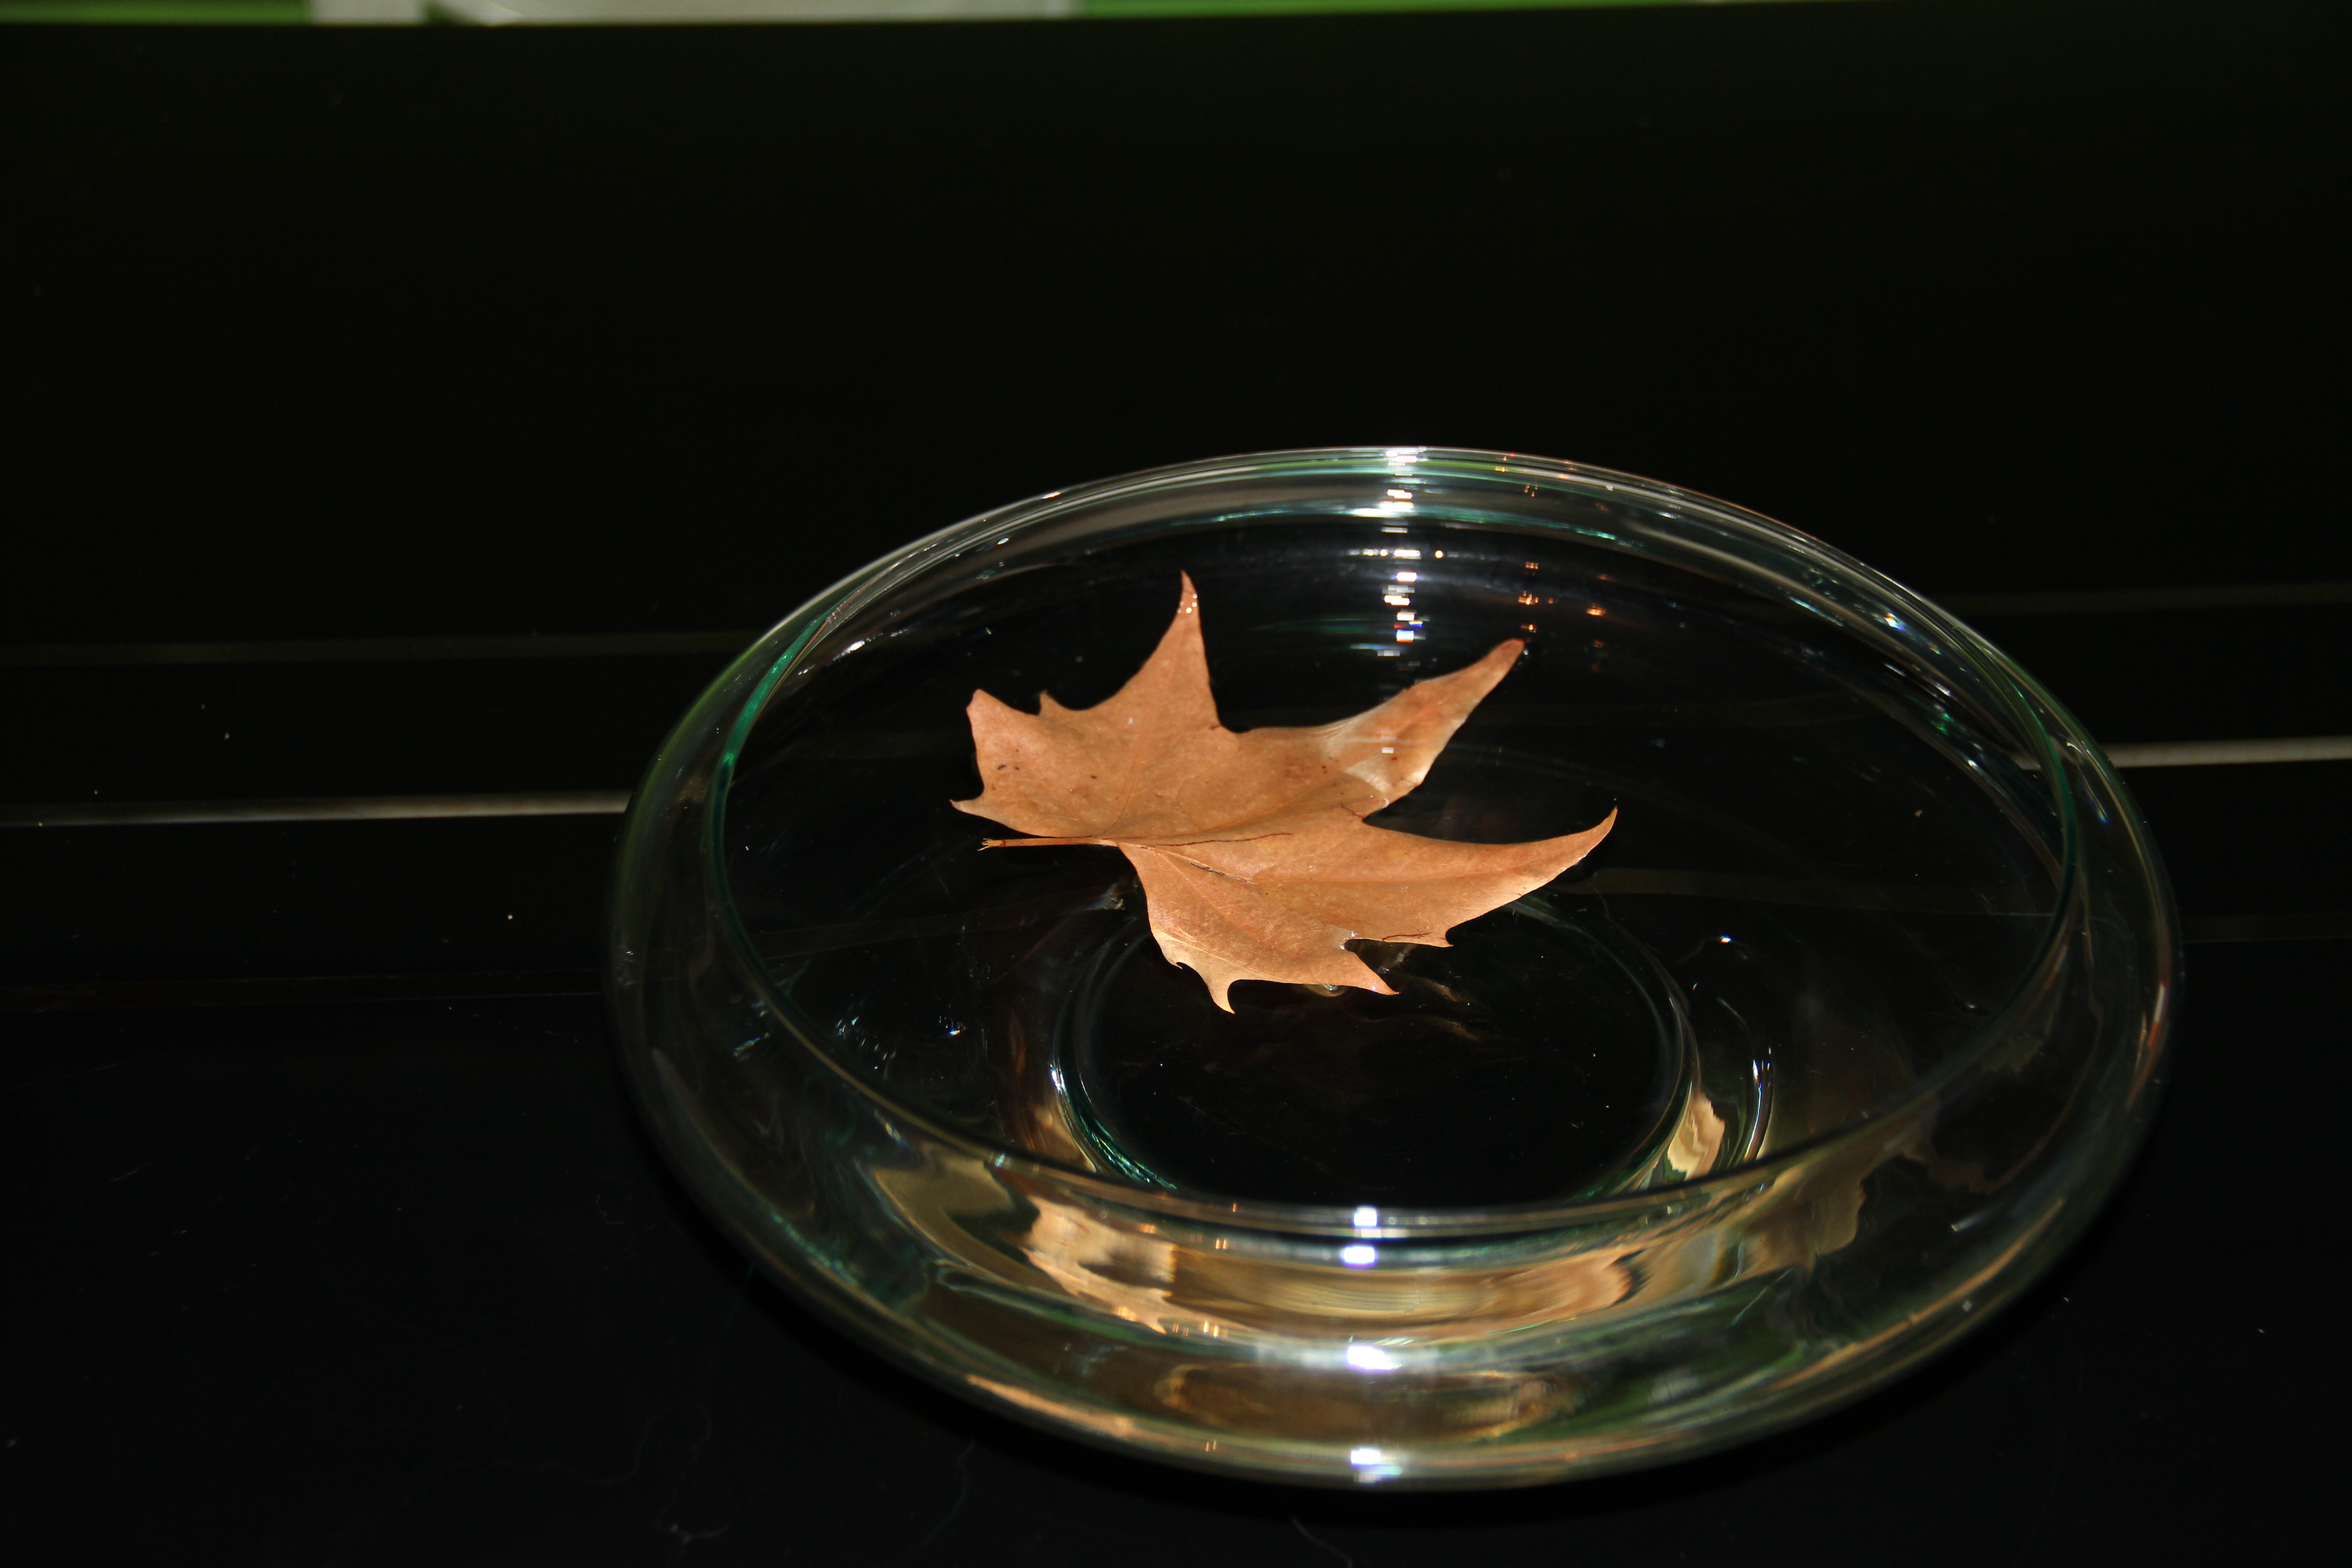
light, wheel, leaf, glass, lighting, shell, leaves, shells, droplets, shape, fall leaves, in the autumn, sheet in the water, the sheet, herbsblatt